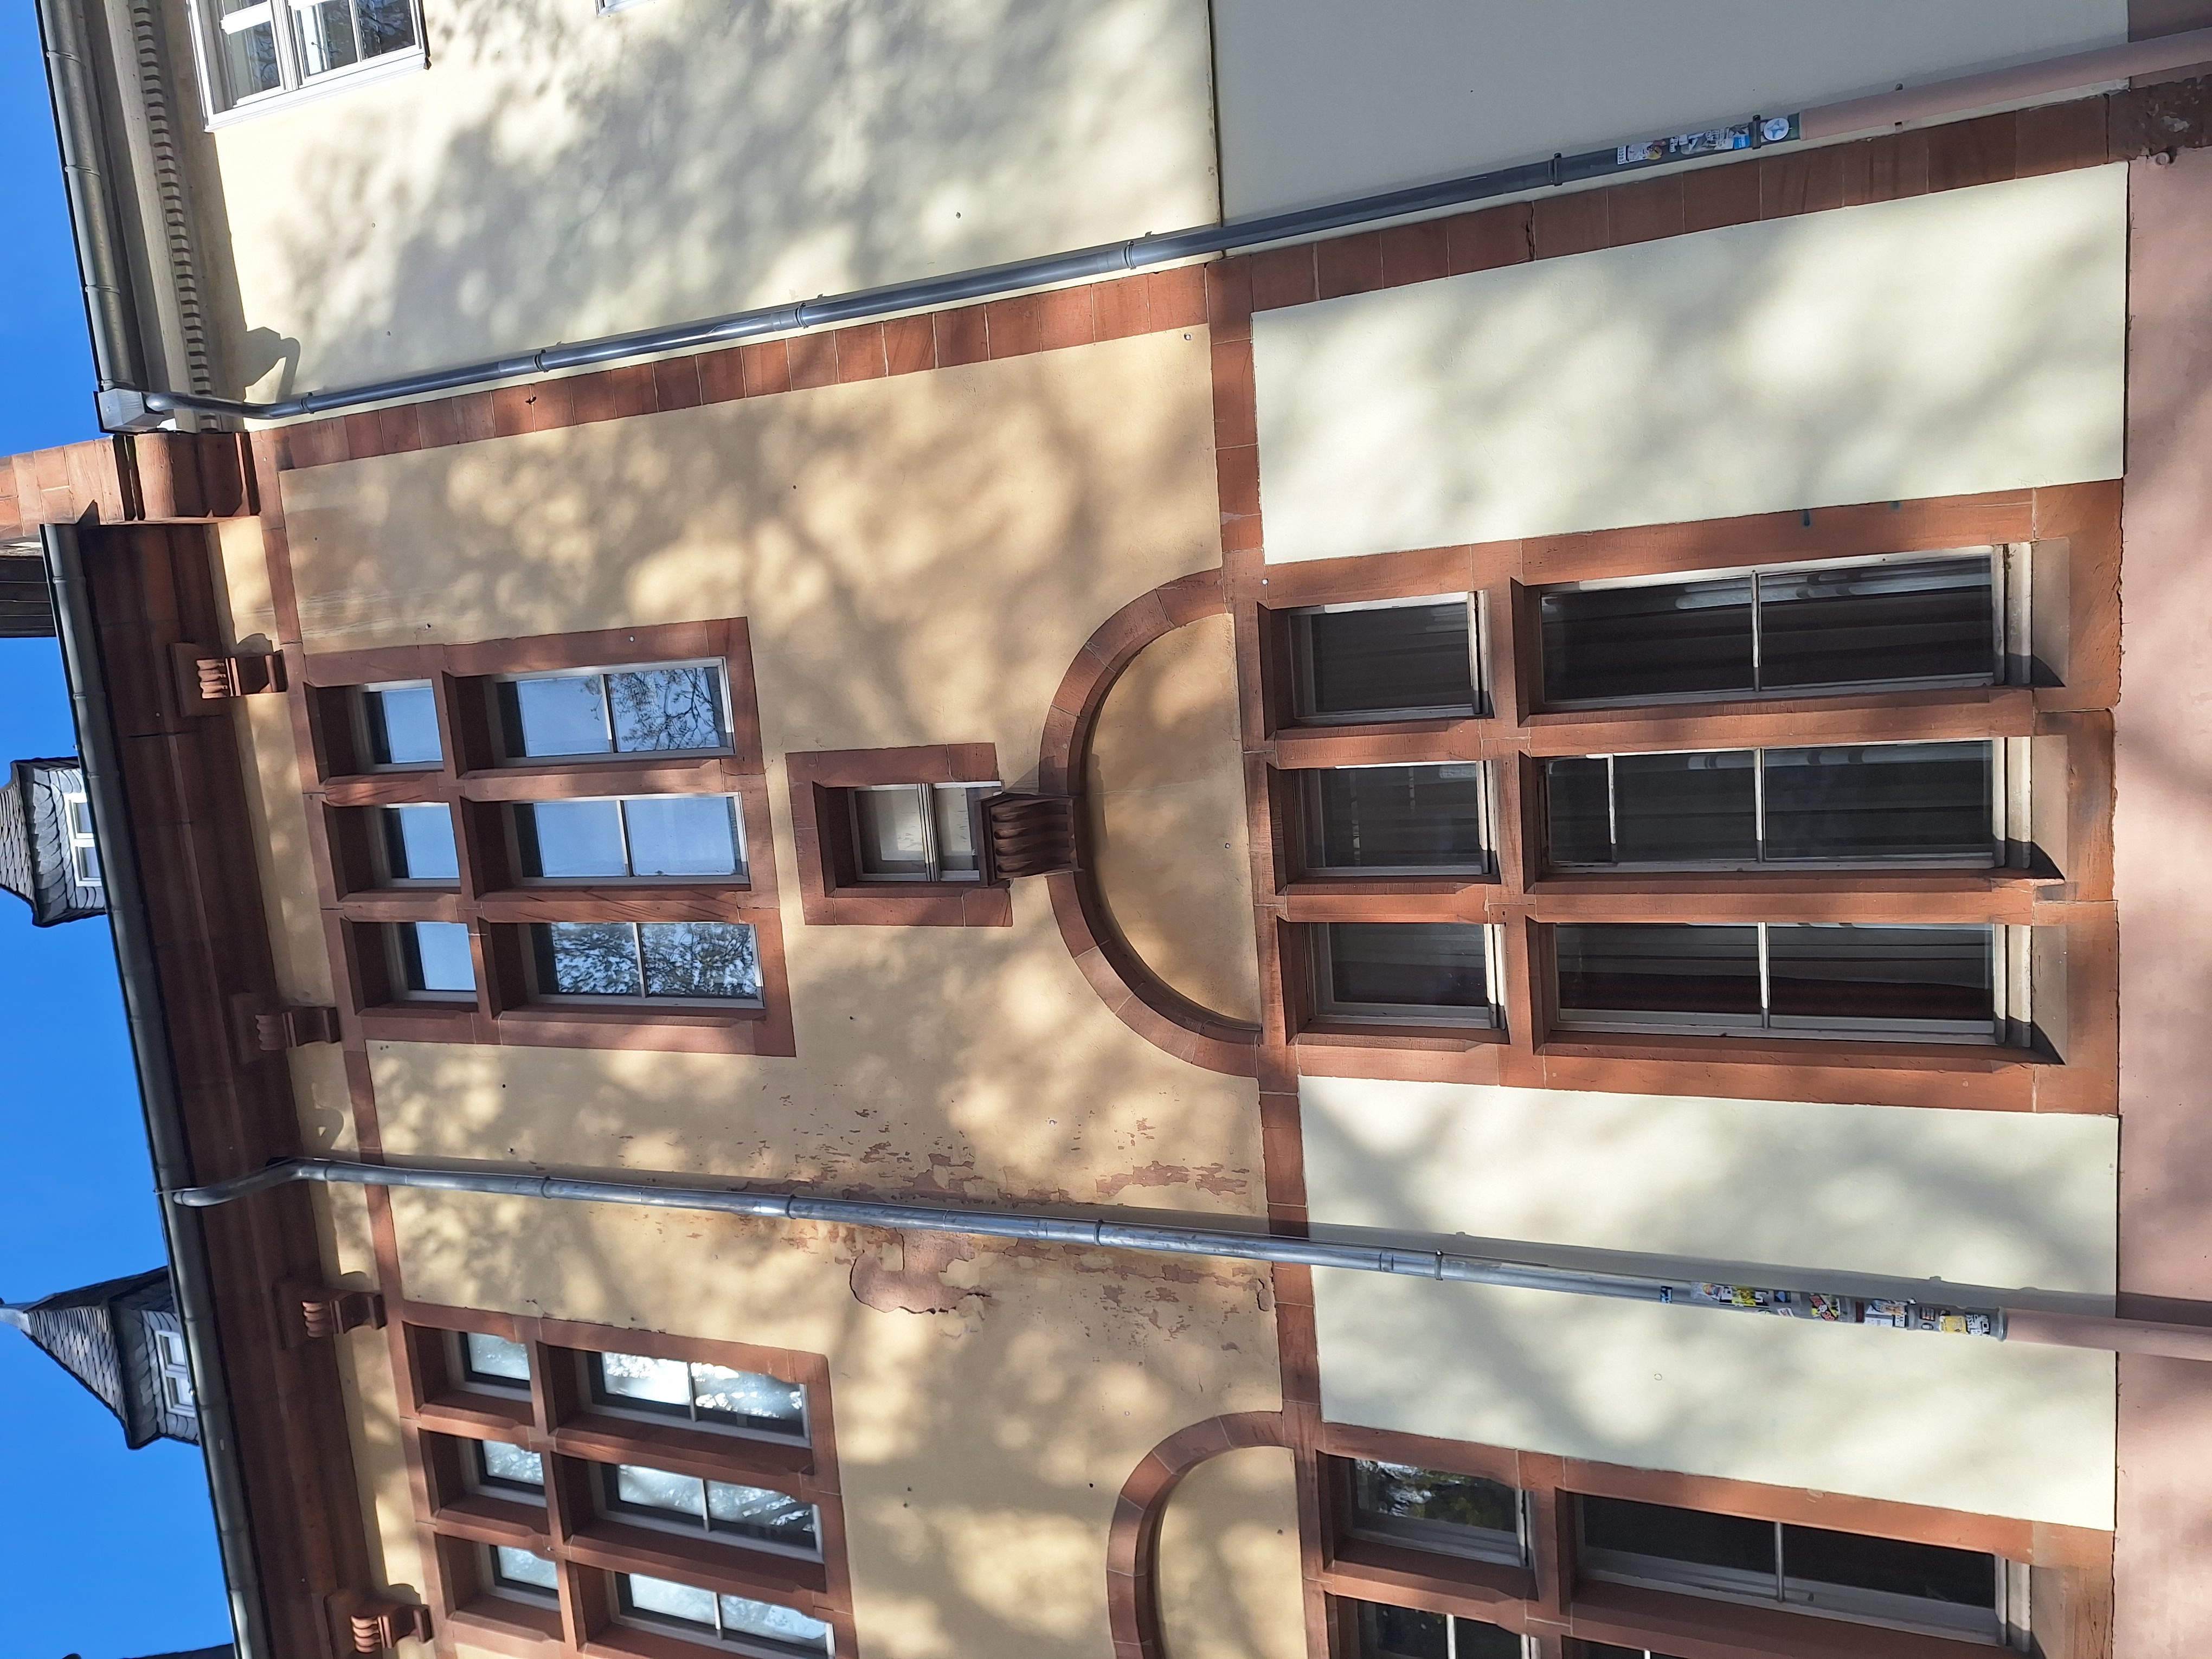
Building: Renthof 6